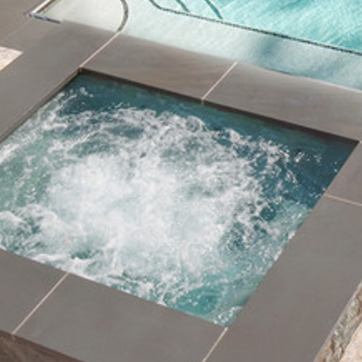
Material: water